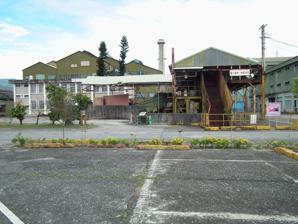
Building: Hualien Sugar Factory
Country: Taiwan
Year built: 1913
Former factory in Guangfu, Hualien County, Taiwan Hualien Sugar Factory 花蓮糖廠 Former names Hualien Manufacturing Plant Dahe Factory Location Guangfu , Hualien County , Taiwan Coordinates 23°39′32.6″N 121°25′19.6″E / 23.659056°N 121.422111°E / 23.659056; 121.422111 Type former sugar refinery Construction Built 1913 Renovated 1948 The Hualien Sugar Factory ( traditional Chinese : 花蓮糖廠 ; simplified Chinese : 花莲糖厂 ; pinyin : Huālián Táng Chǎng ) is a former sugar refinery in Guangfu Township , Hualien County , Taiwan . History The factory was originally established as the Hualien Manufacturing Plant Dahe Factory during the Japanese rule of Taiwan in 1913. During World War II , the factory was heavily damaged by the United States Air Force bombing. After assessment, it was decided that the factory to be restored. After the handover of Taiwan from Japan to the Republic of China in 1945, it was renamed to Hualien Sugar Factory of the Taiwan Sugar Corporation . After full restoration, the sugar production restarted in 1948. The factory finally ceased to operate in 2002. Transportation The factory is accessible within walking distance south of Guangfu Station of Taiwan Railways . See also List of tourist attractions in Taiwan References